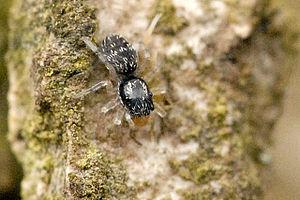
Neon est un genre d'araignées aranéomorphes de la famille des Salticidae.